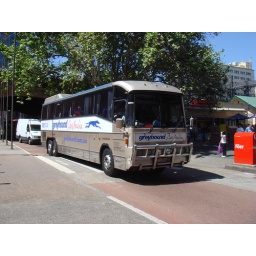
Greyhounds coach seen on Eddy Avenue. One of the few not in the new red livery.